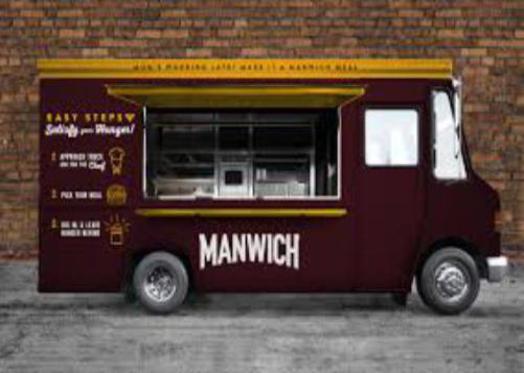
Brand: manwich
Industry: Food